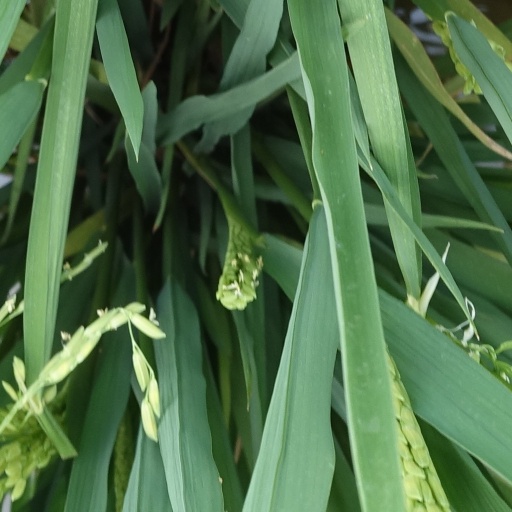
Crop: rice